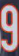
Number: 9